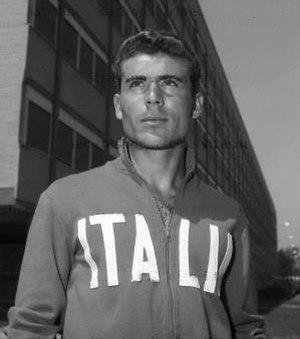
Francesco La Macchia est un céiste italien.